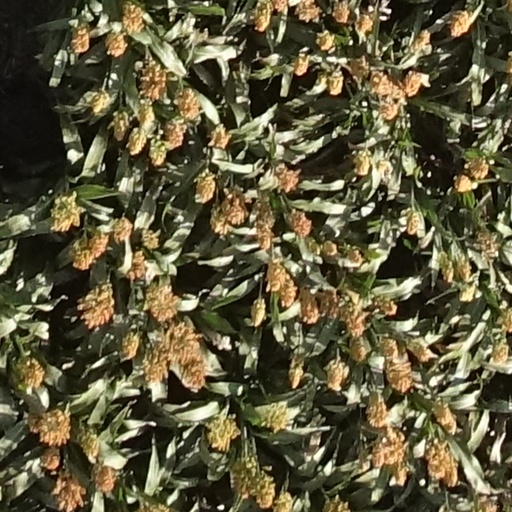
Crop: sorghum